Suleiman the Magnificent

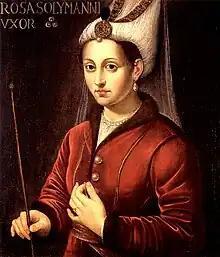
16th-century oil painting of Hurrem Sultan

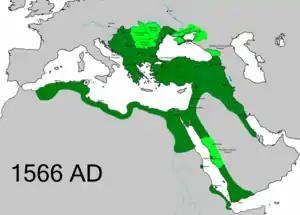
The Ottoman Empire at the time of the death of Suleiman I

Under Suleiman's patronage, the Ottoman Empire entered the golden age of its cultural development. Hundreds of imperial artistic societies (called the "Ehl-i Hiref", "Community of the Craftsmen") were administered at the Imperial seat, the Topkapı Palace. After an apprenticeship, artists and craftsmen could advance in rank within their field and were paid commensurate wages in quarterly annual installments. Payroll registers that survive testify to the breadth of Suleiman's patronage of the arts, the earliest of the documents dating from 1526 list 40 societies with over 600 members. The "Ehl-i Hiref" attracted the empire's most talented artisans to the Sultan's court, both from the Islamic world and from the recently conquered territories in Europe, resulting in a blend of Arabic, Turkish and European cultures. Artisans in service of the court included painters, book binders, furriers, jewellers and goldsmiths. Whereas previous rulers had been influenced by Persian culture (Suleiman's father, Selim I, wrote poetry in Persian), Suleiman's patronage of the arts saw the Ottoman Empire assert its own artistic legacy.